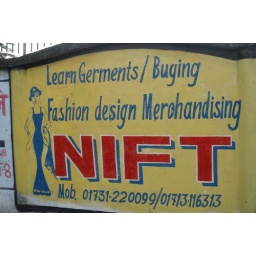
street signs in dhaka